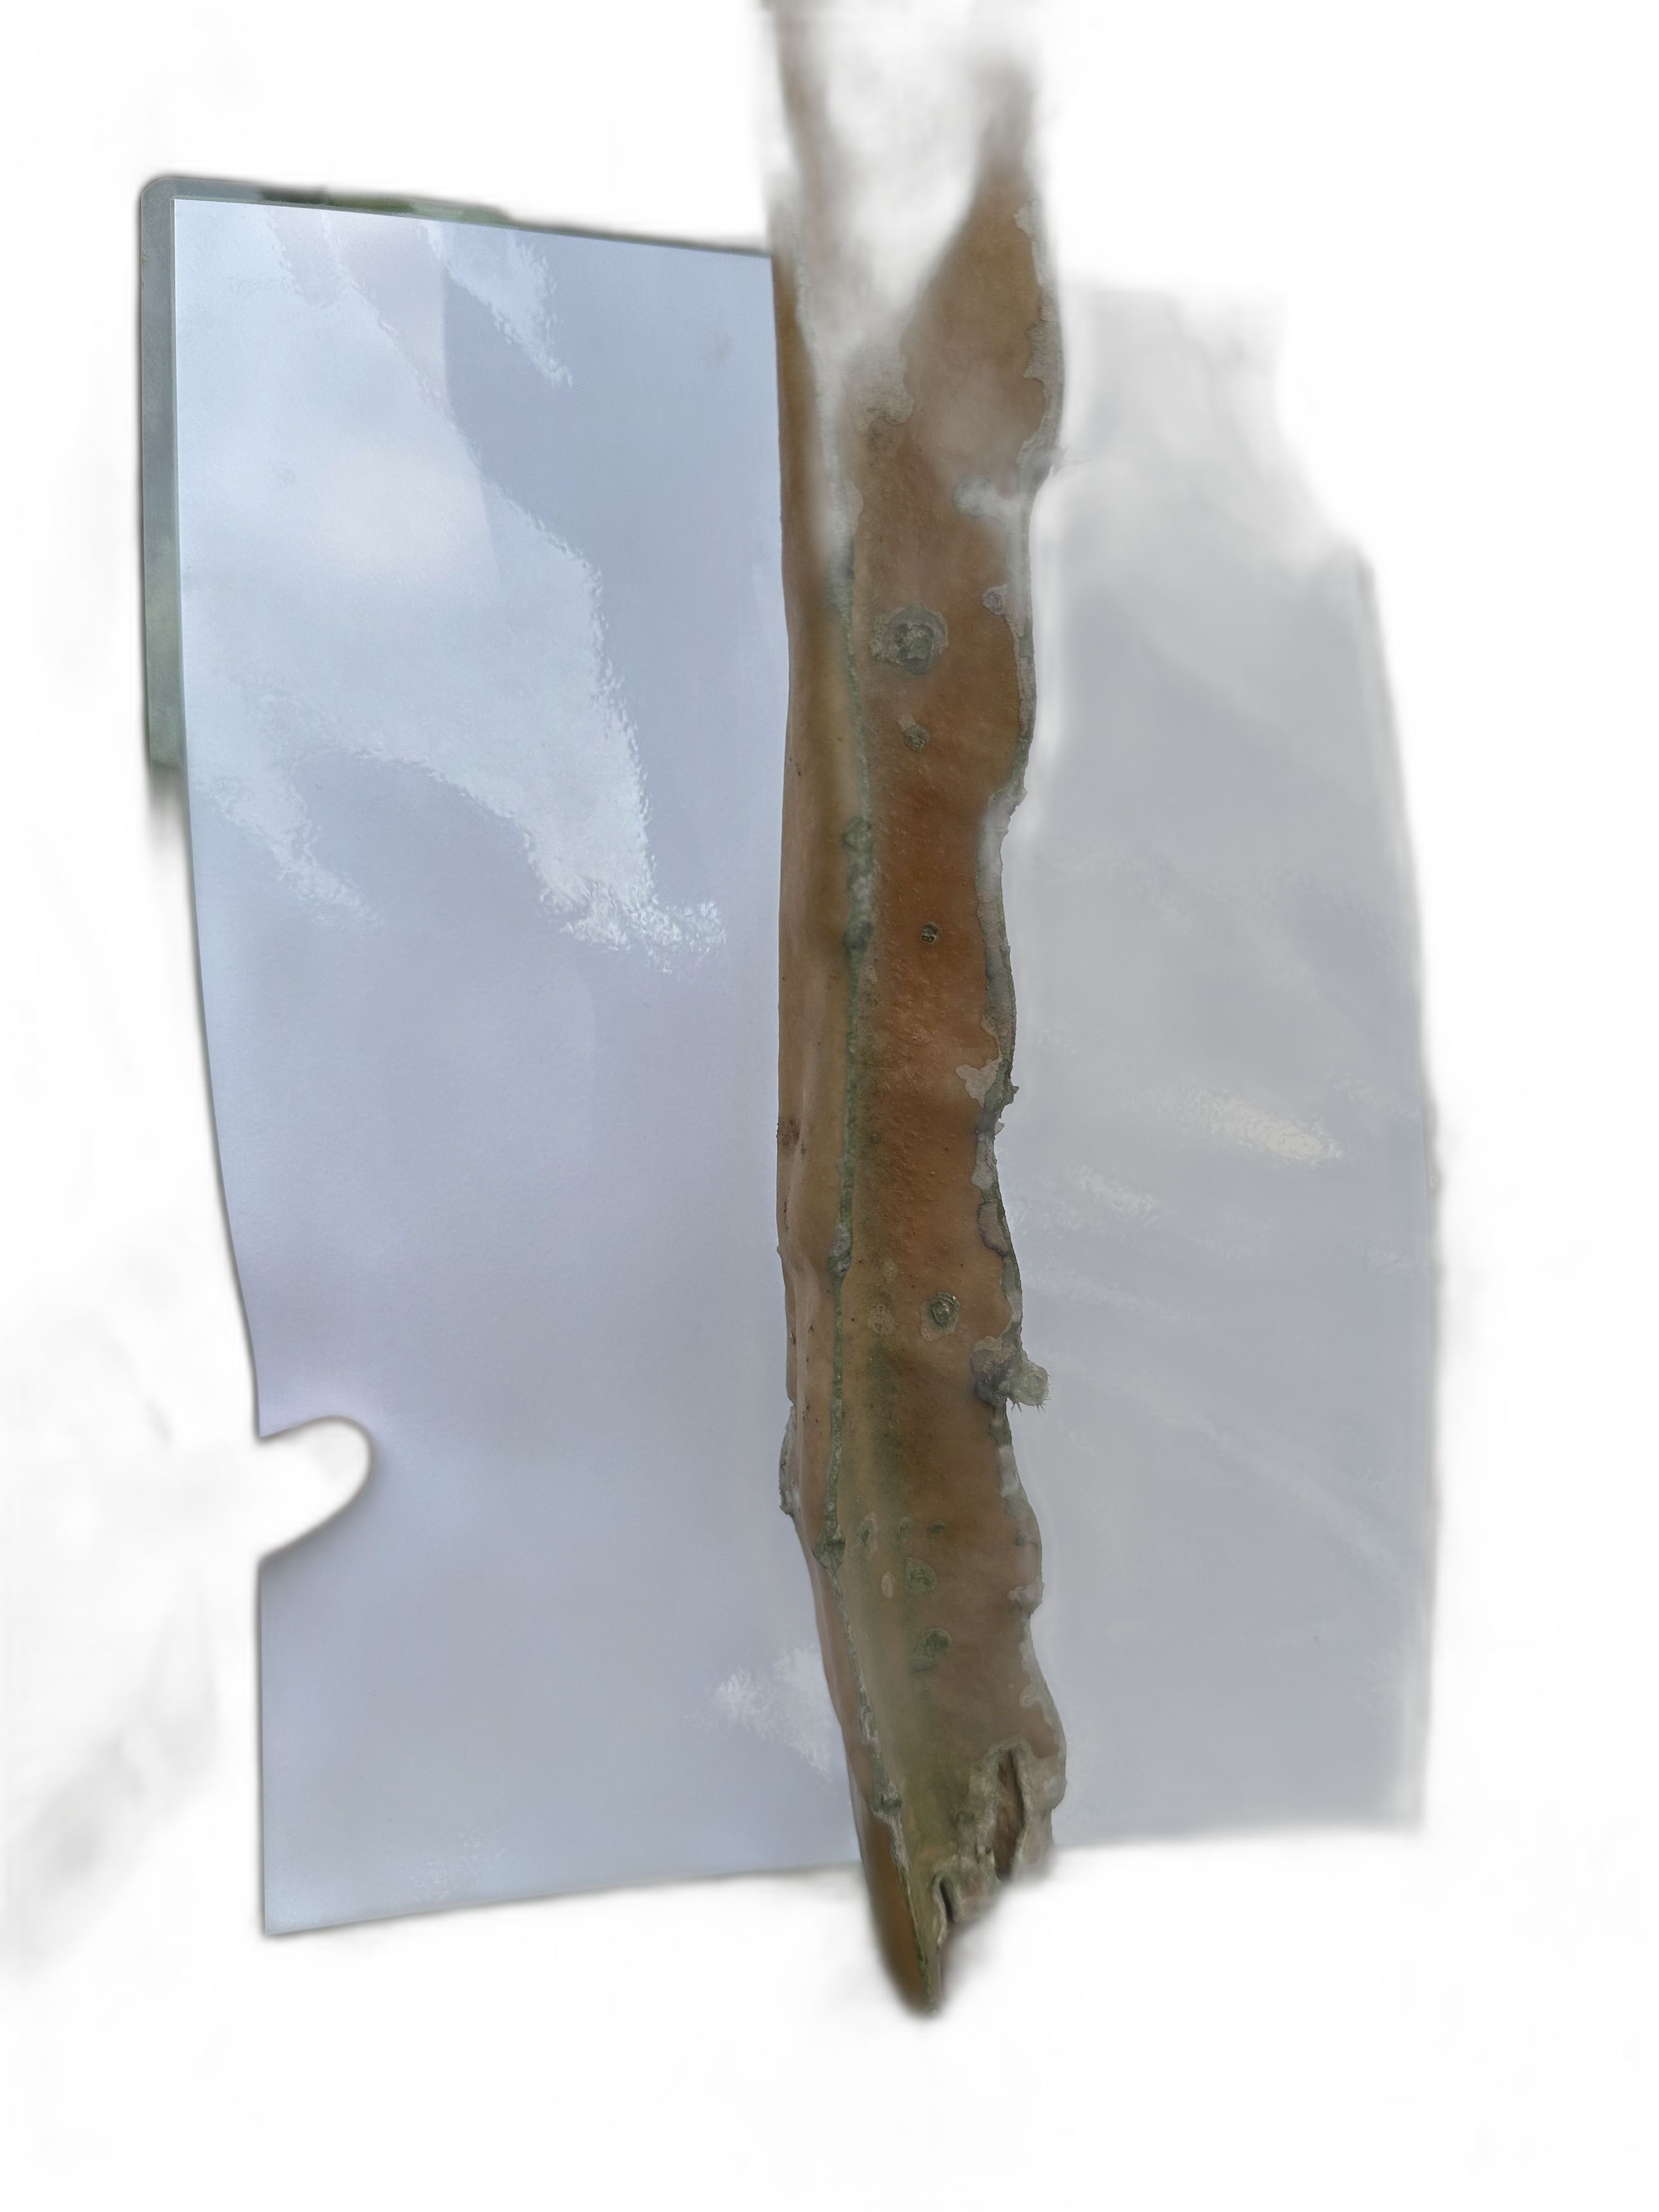
Label: Bad leaf